National Register of Historic Places listings in Bristol, Virginia

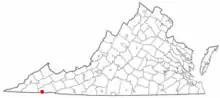
Location of Bristol in Virginia

This is intended to be a complete list of the properties and districts on the National Register of Historic Places in the independent city of Bristol, Virginia, United States. The locations of National Register properties and districts for which the latitude and longitude coordinates are included below, may be seen in an online map.